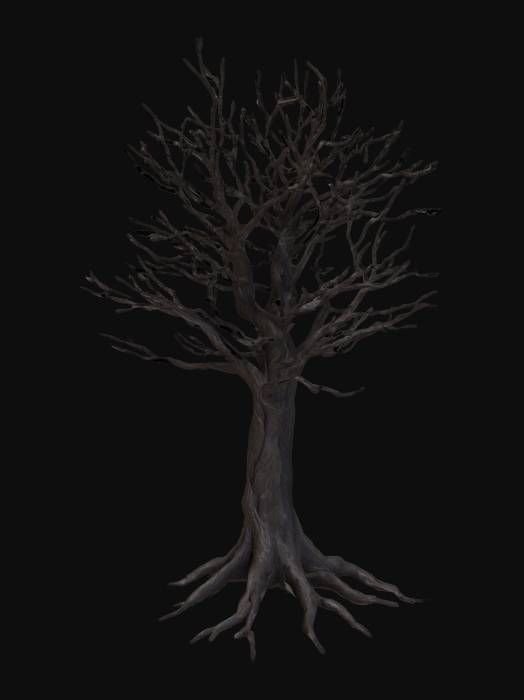
미적 점수 (1~10점): 3